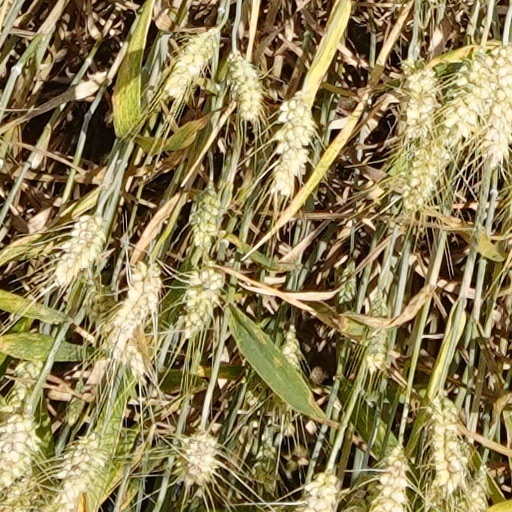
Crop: wheat